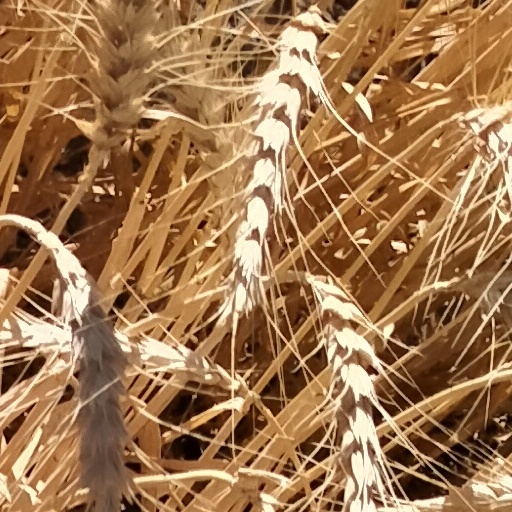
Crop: wheat